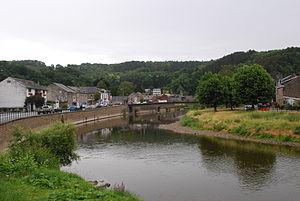
Comblain-au-Pont